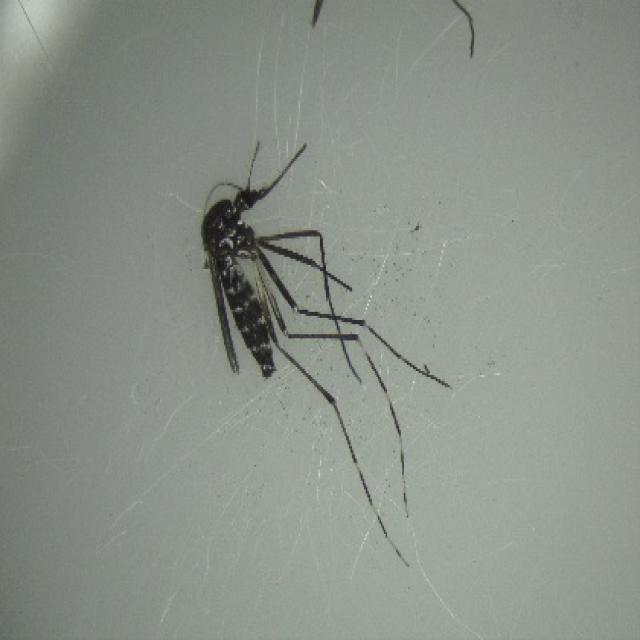
Species: aedes_albopictus